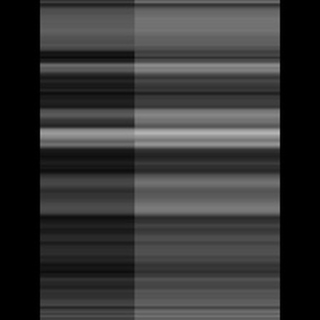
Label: sugarcane_rust